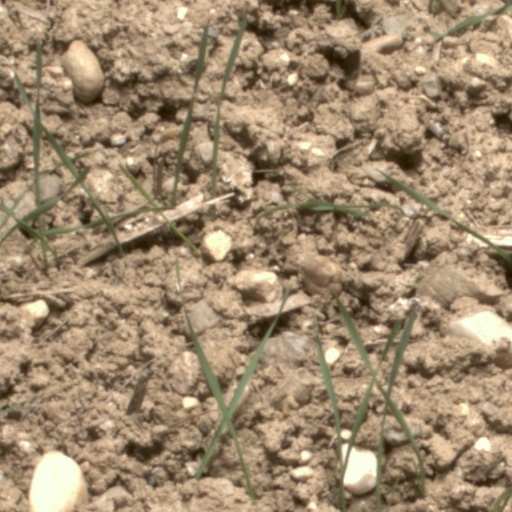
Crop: wheat